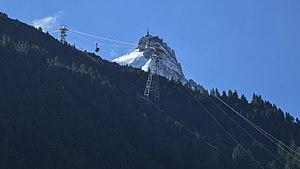
Téléphérique de l'aiguille du Midi - Chamonix